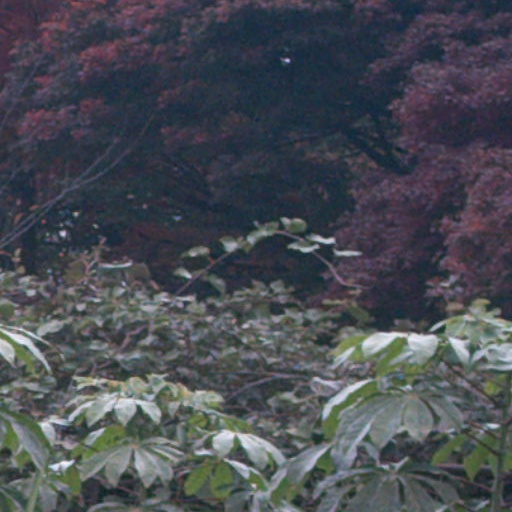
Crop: cassava